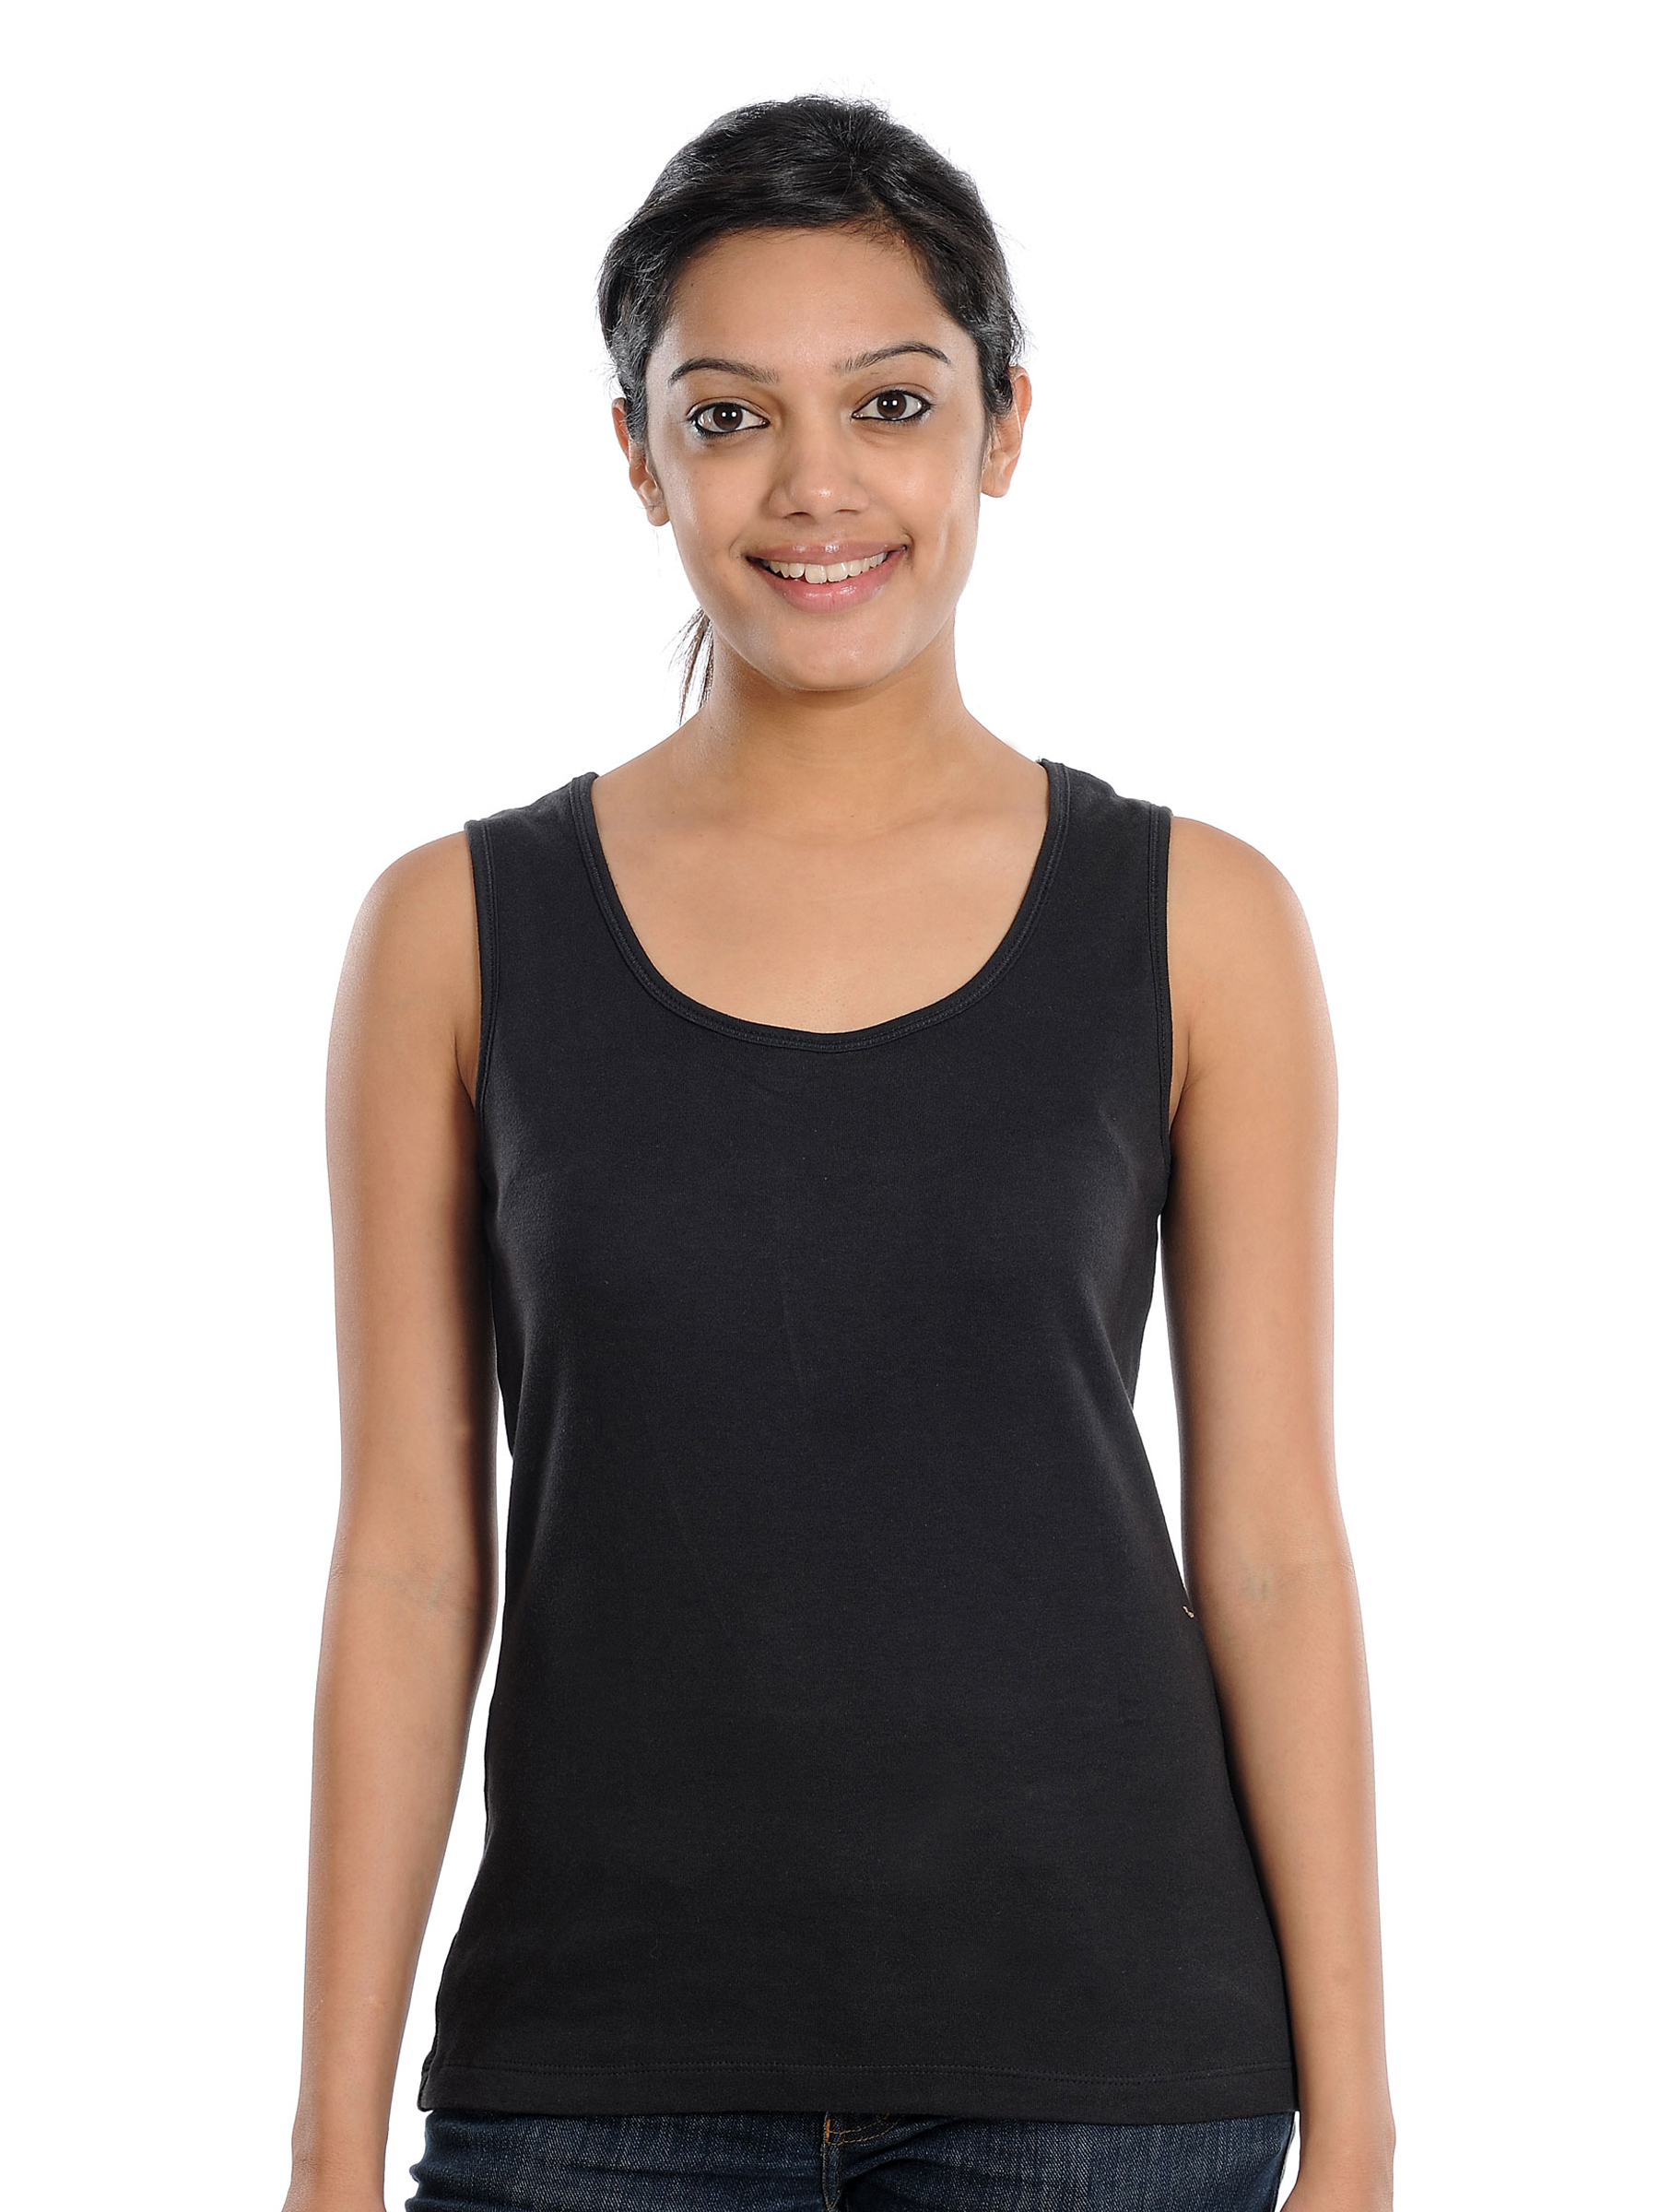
Domyos Women Black Tank Top
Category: Apparel / Topwear / Tops
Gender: Women
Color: Black
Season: Summer 2011
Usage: Casual